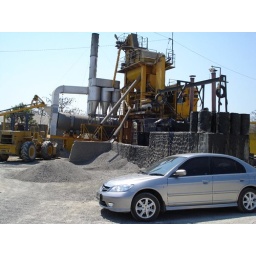
144 bapa Sema's asfalt hotmix plant and his car in which he showed me around